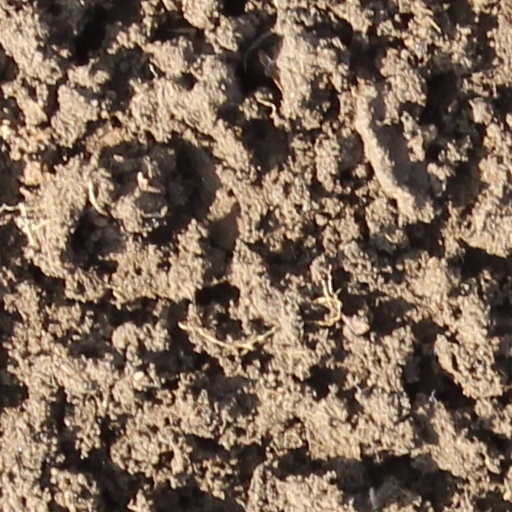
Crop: wheat